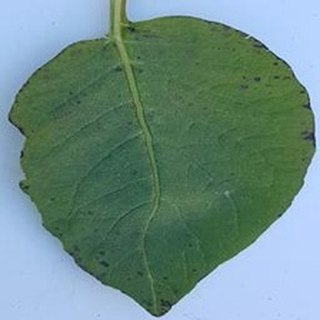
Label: potato_early_blight